Hope Chapel, Bristol

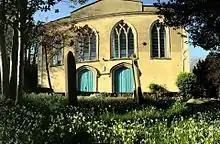
Hope Chapel, Bristol

Hope Chapel is home to Hope Community Church in Hotwells, Bristol, England. It is a Grade II listed building.